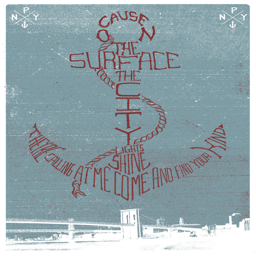
digital art selected for the #